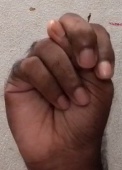
ASL sign: N